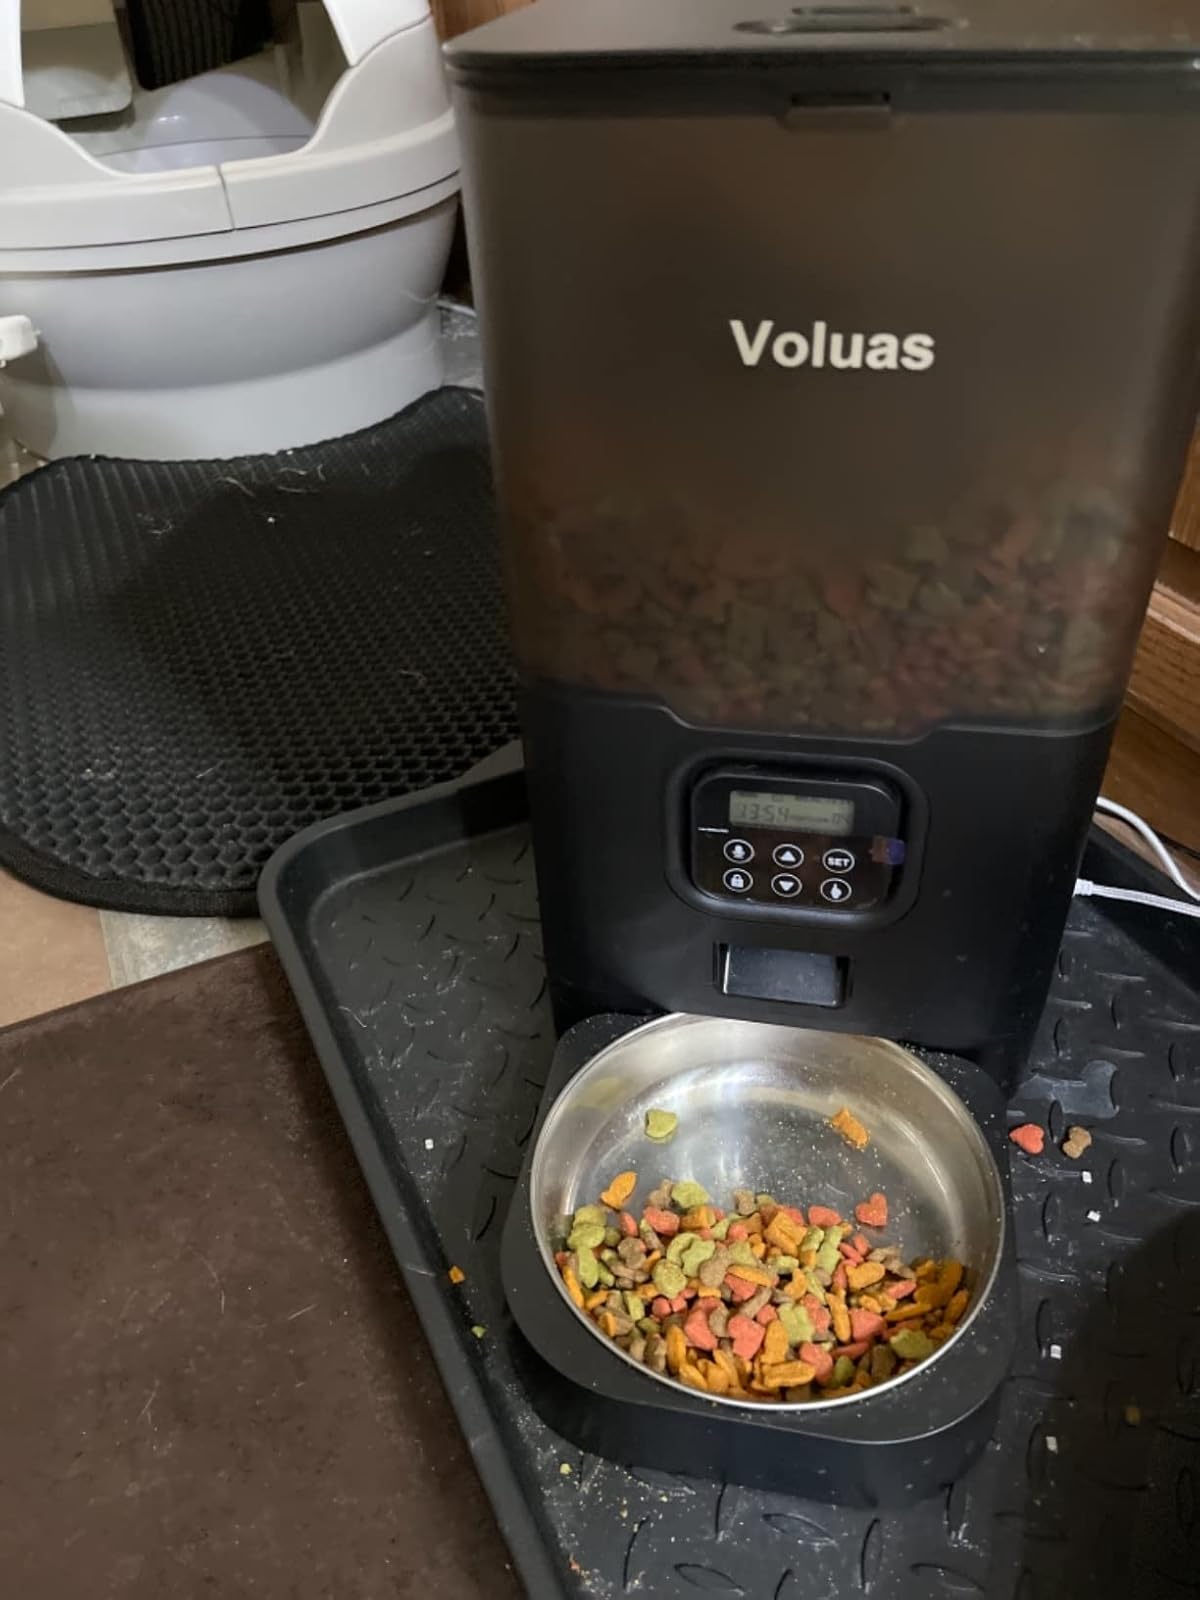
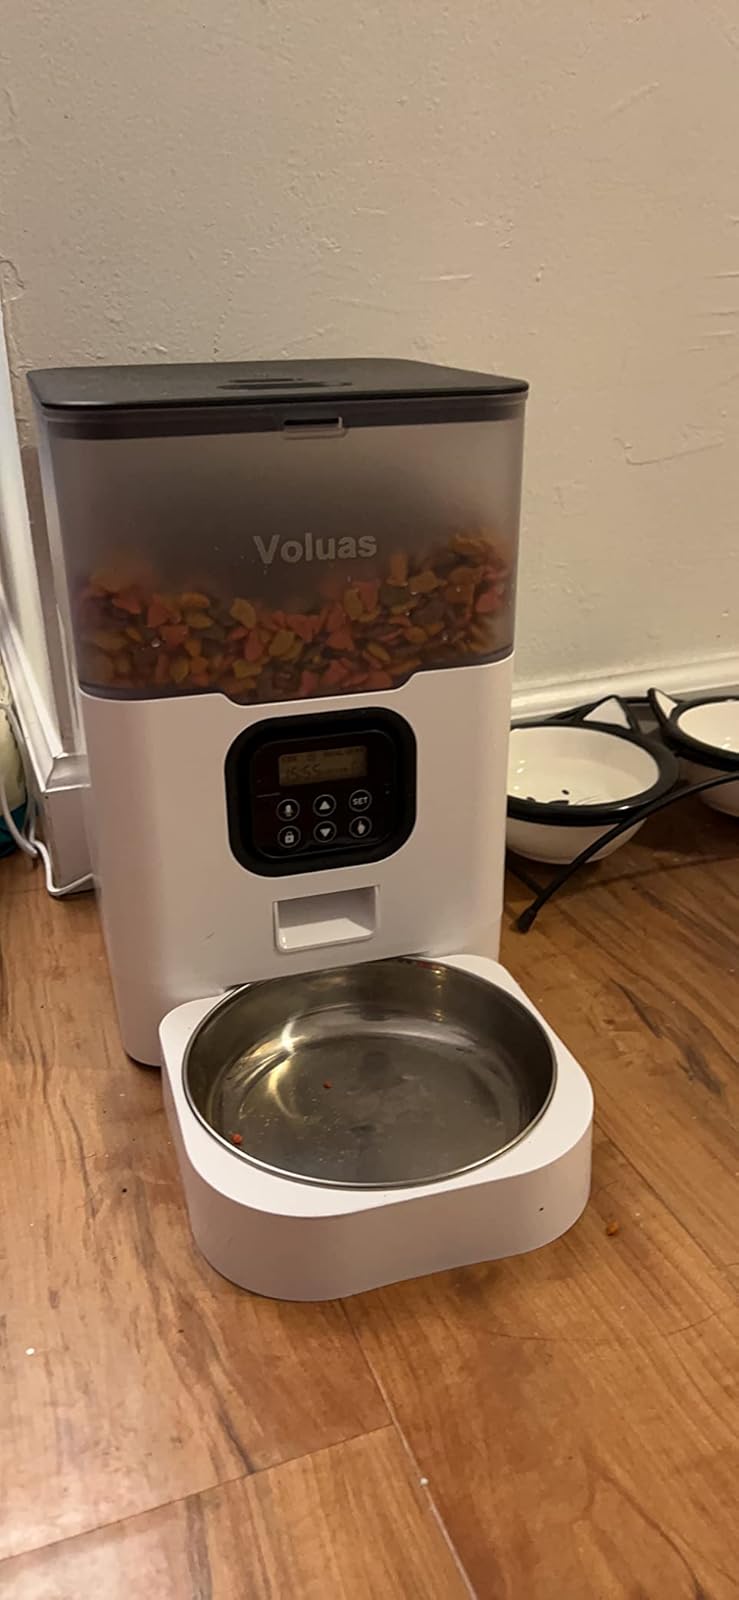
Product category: items_feeder
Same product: no